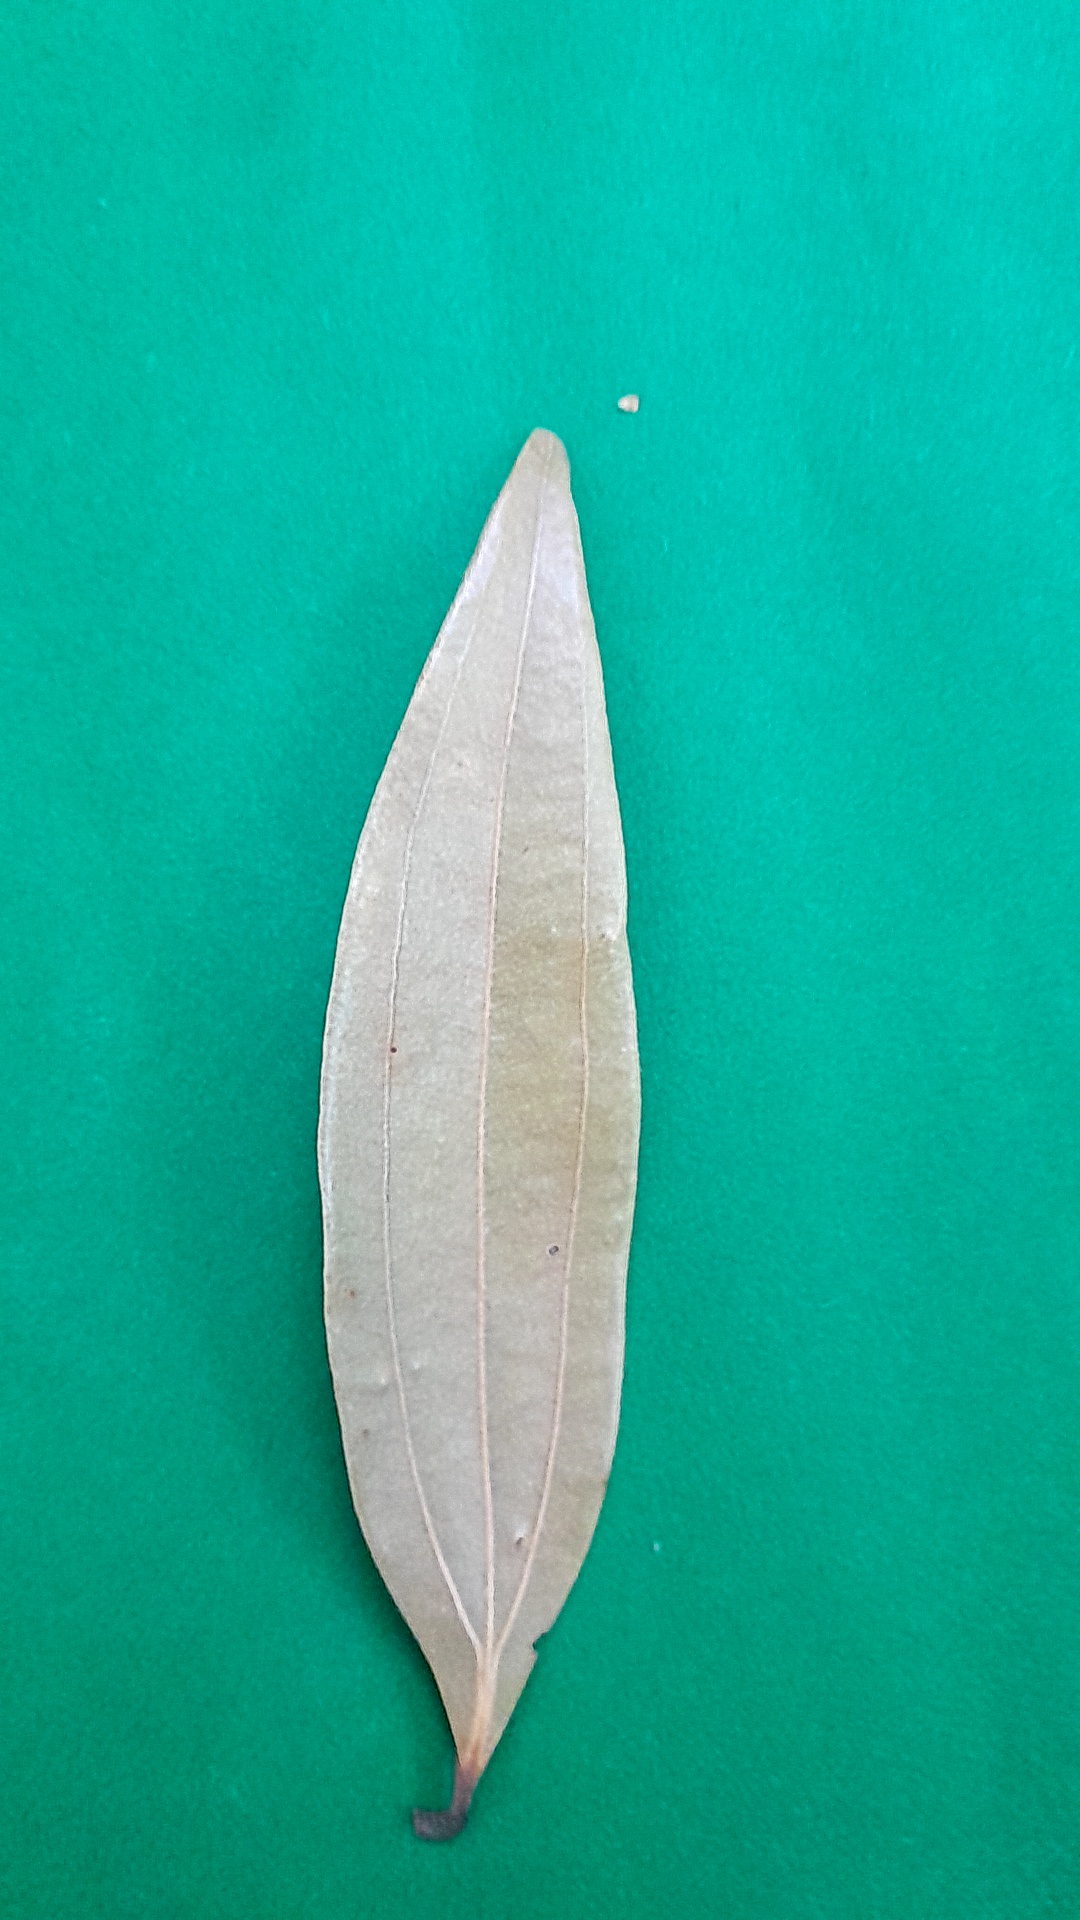
Label: Dry Leaf